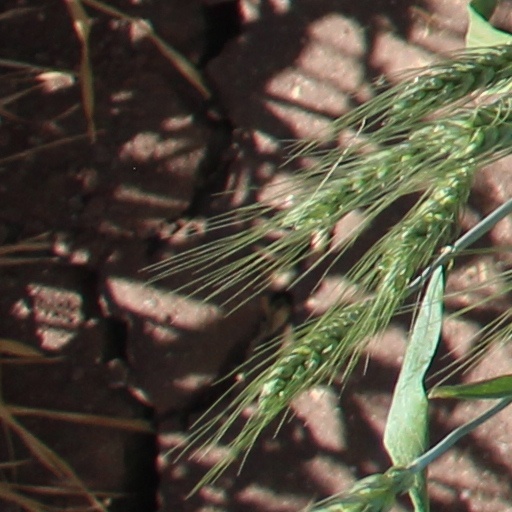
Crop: wheat